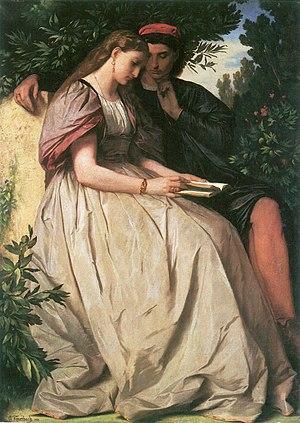
Francesca da Rimini ou Francesca da Polenta est une jeune Italienne dont les amours tragiques ont été immortalisées par Dante Alighieri dans la Divine Comédie.